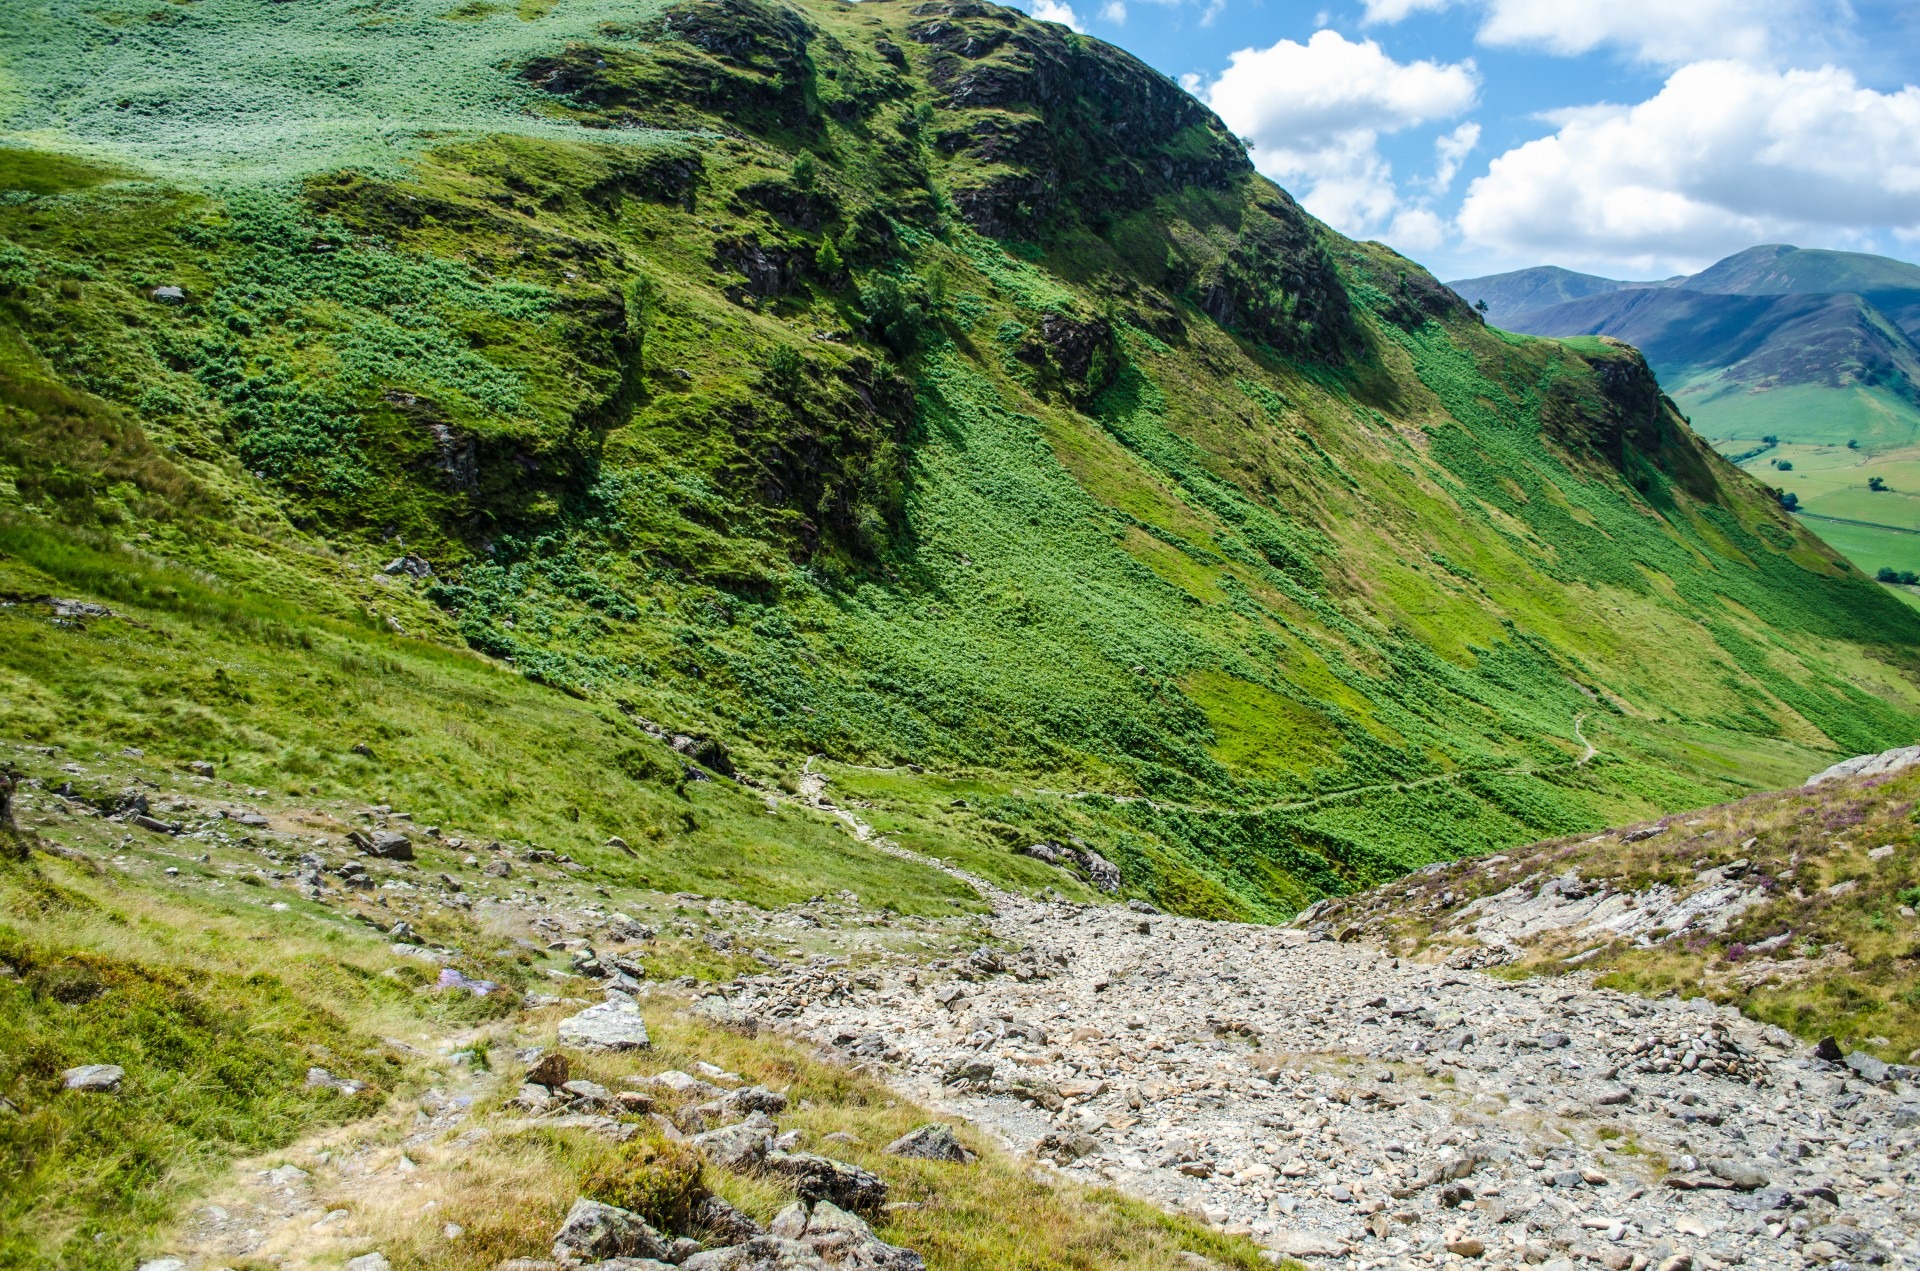
landscape, nature, path, grass, wilderness, walking, mountain, cloud, sky, trail, meadow, hill, lake, adventure, valley, mountain range, summer, walk, stream, spring, natural, weather, holiday, trip, highland, terrain, ridge, activity, england, geology, alps, seasons, ravine, plateau, fell, loch, moraine, landform, tarn, lake district, mountain pass, geographical feature, mountainous landforms